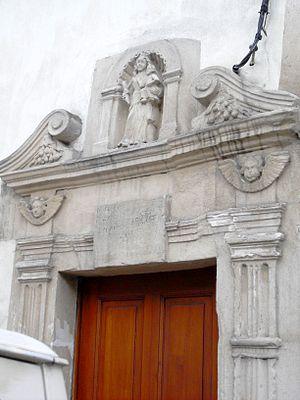
Foug chambranle (ou fronton) de porte sculpté - Maison Kayser classée aux Monuments Historiques le 11 février 1927, située à l'angle de la Grande-Rue et de la rue de l'église, rebaptisée aujourd'hui rue François Mitterrand (Meurthe-et-Moselle).
Cet article recense les monuments historiques du département de Meurthe-et-Moselle, en France.
Foug [fu] est une commune française située dans le département de Meurthe-et-Moselle, en région Grand Est.